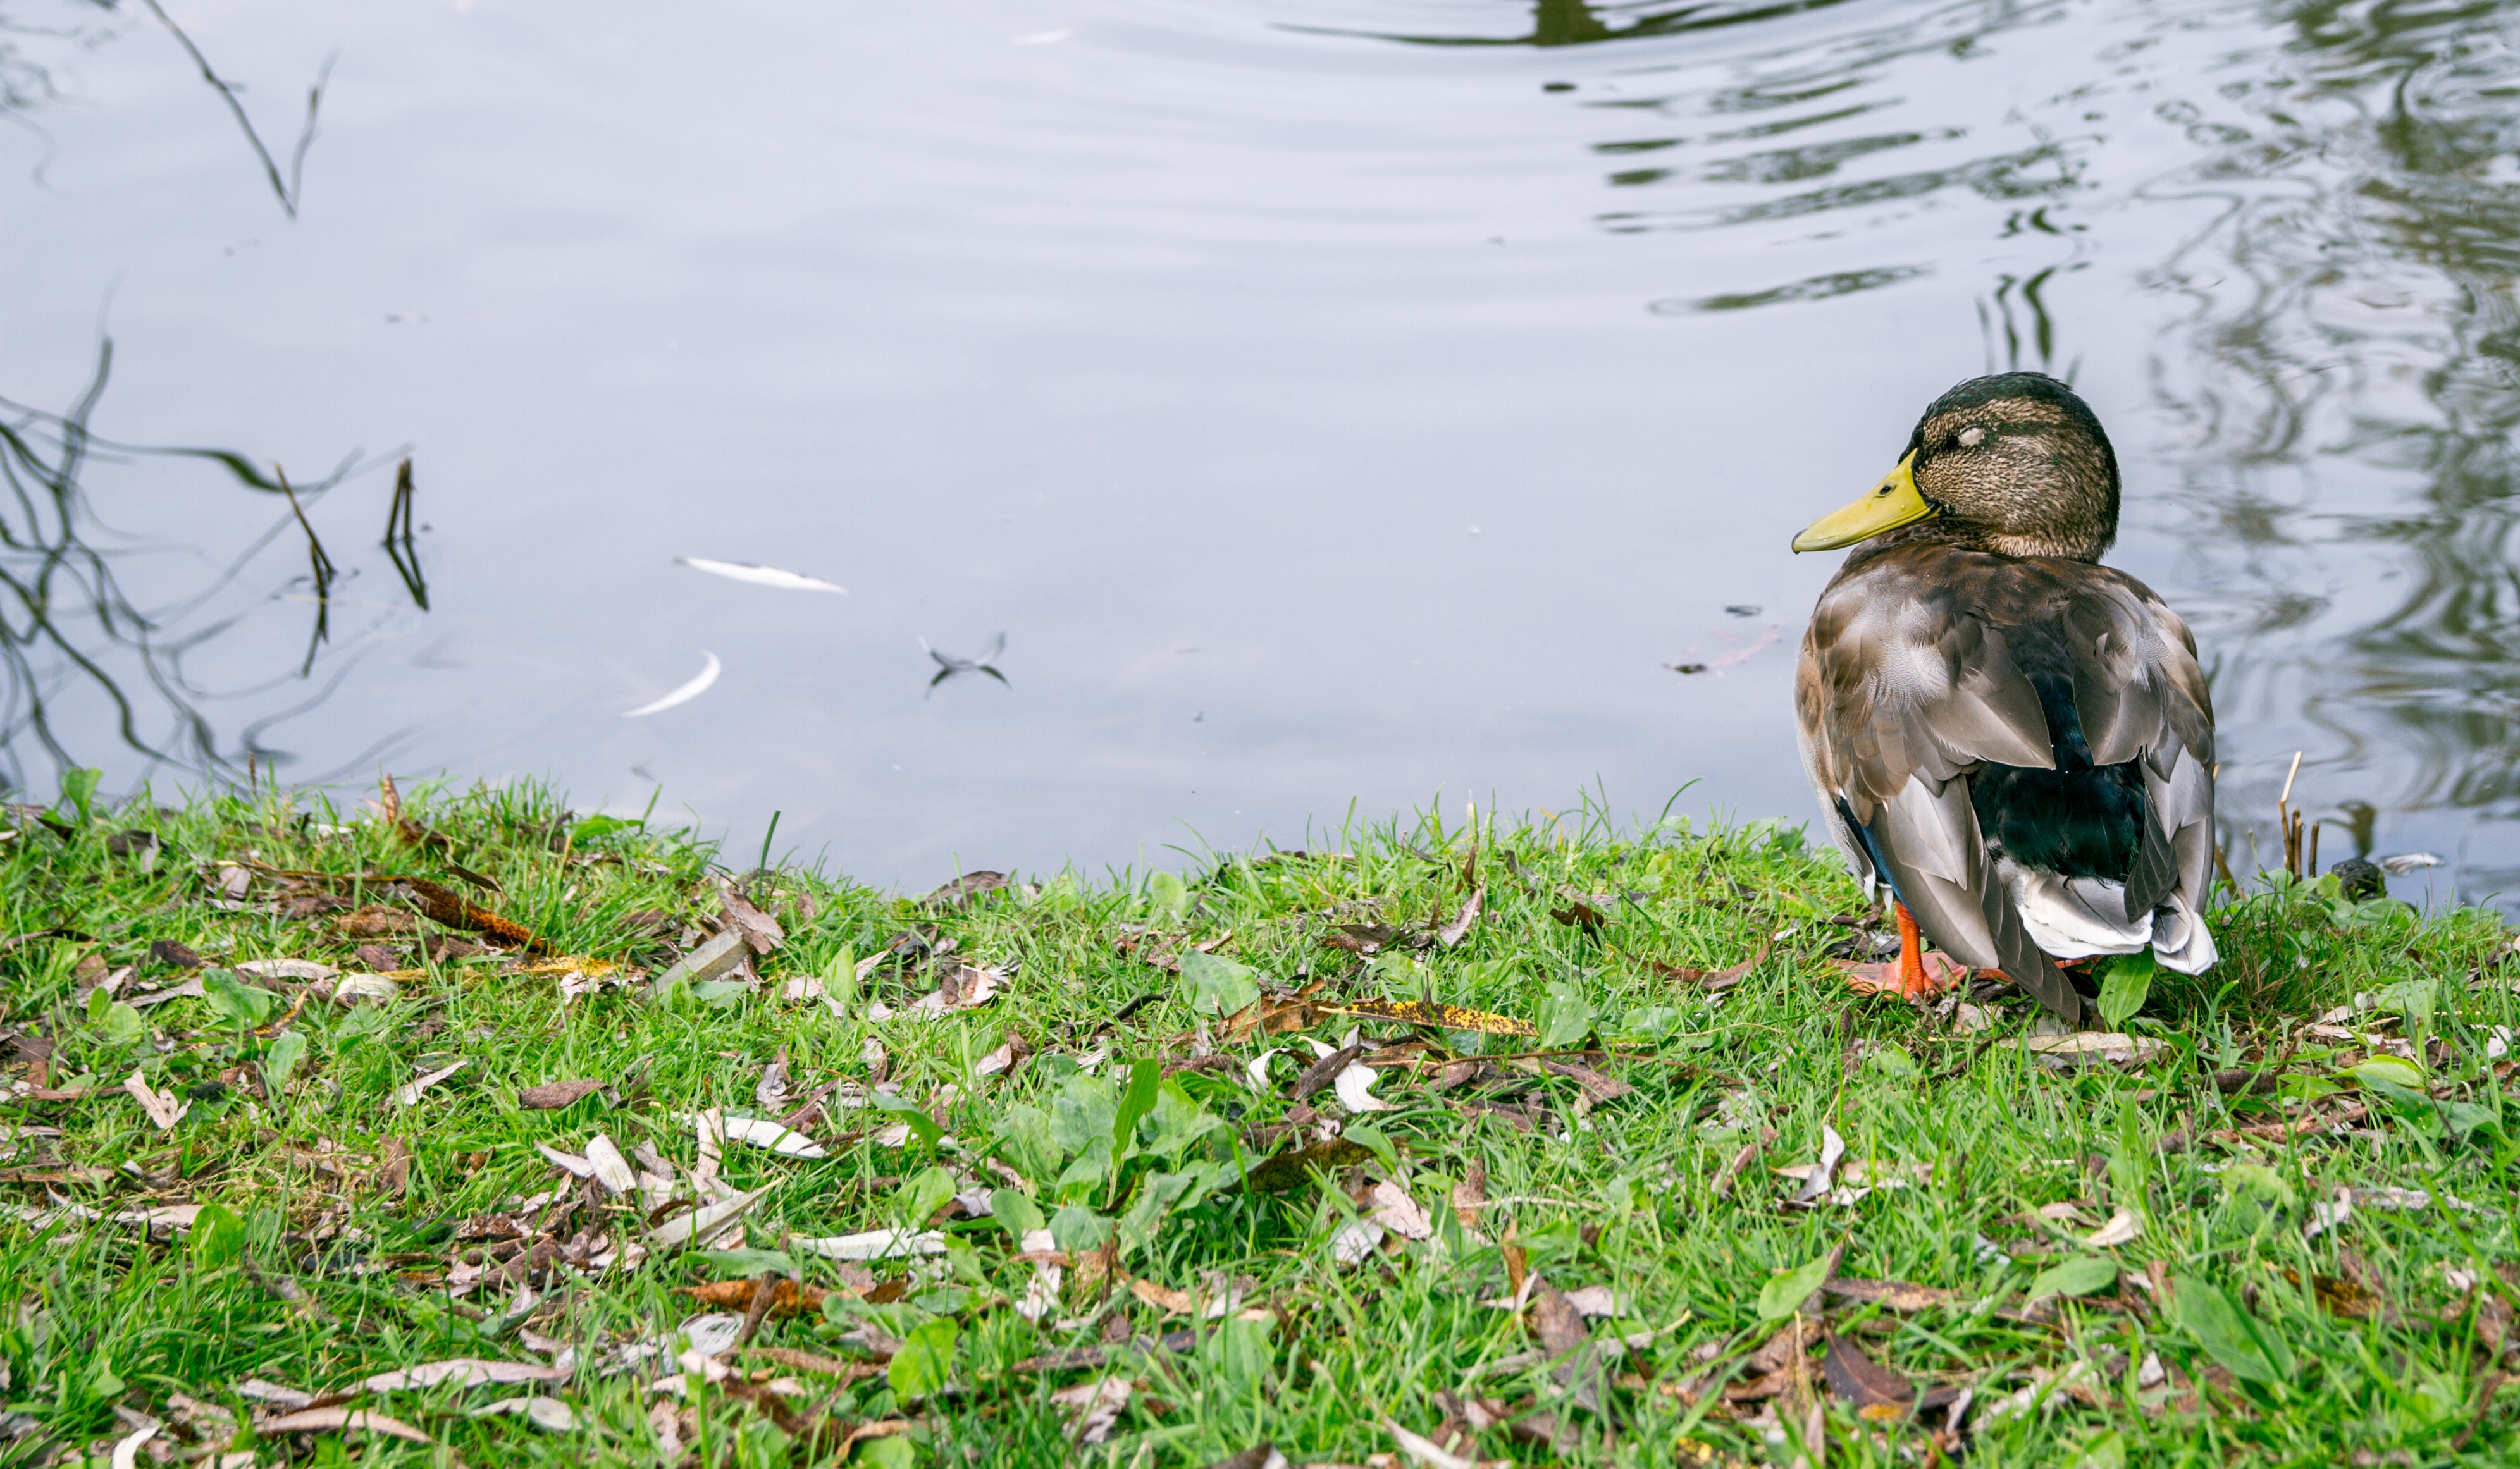
water, nature, bird, lake, pond, wildlife, spring, natural, park, brown, fauna, birds, duck, feathers, animals, vertebrate, common, ducks, waterfowl, water bird, mallard, anas, ducks geese and swans